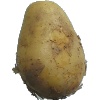
Label: white_potato